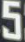
Number: 5